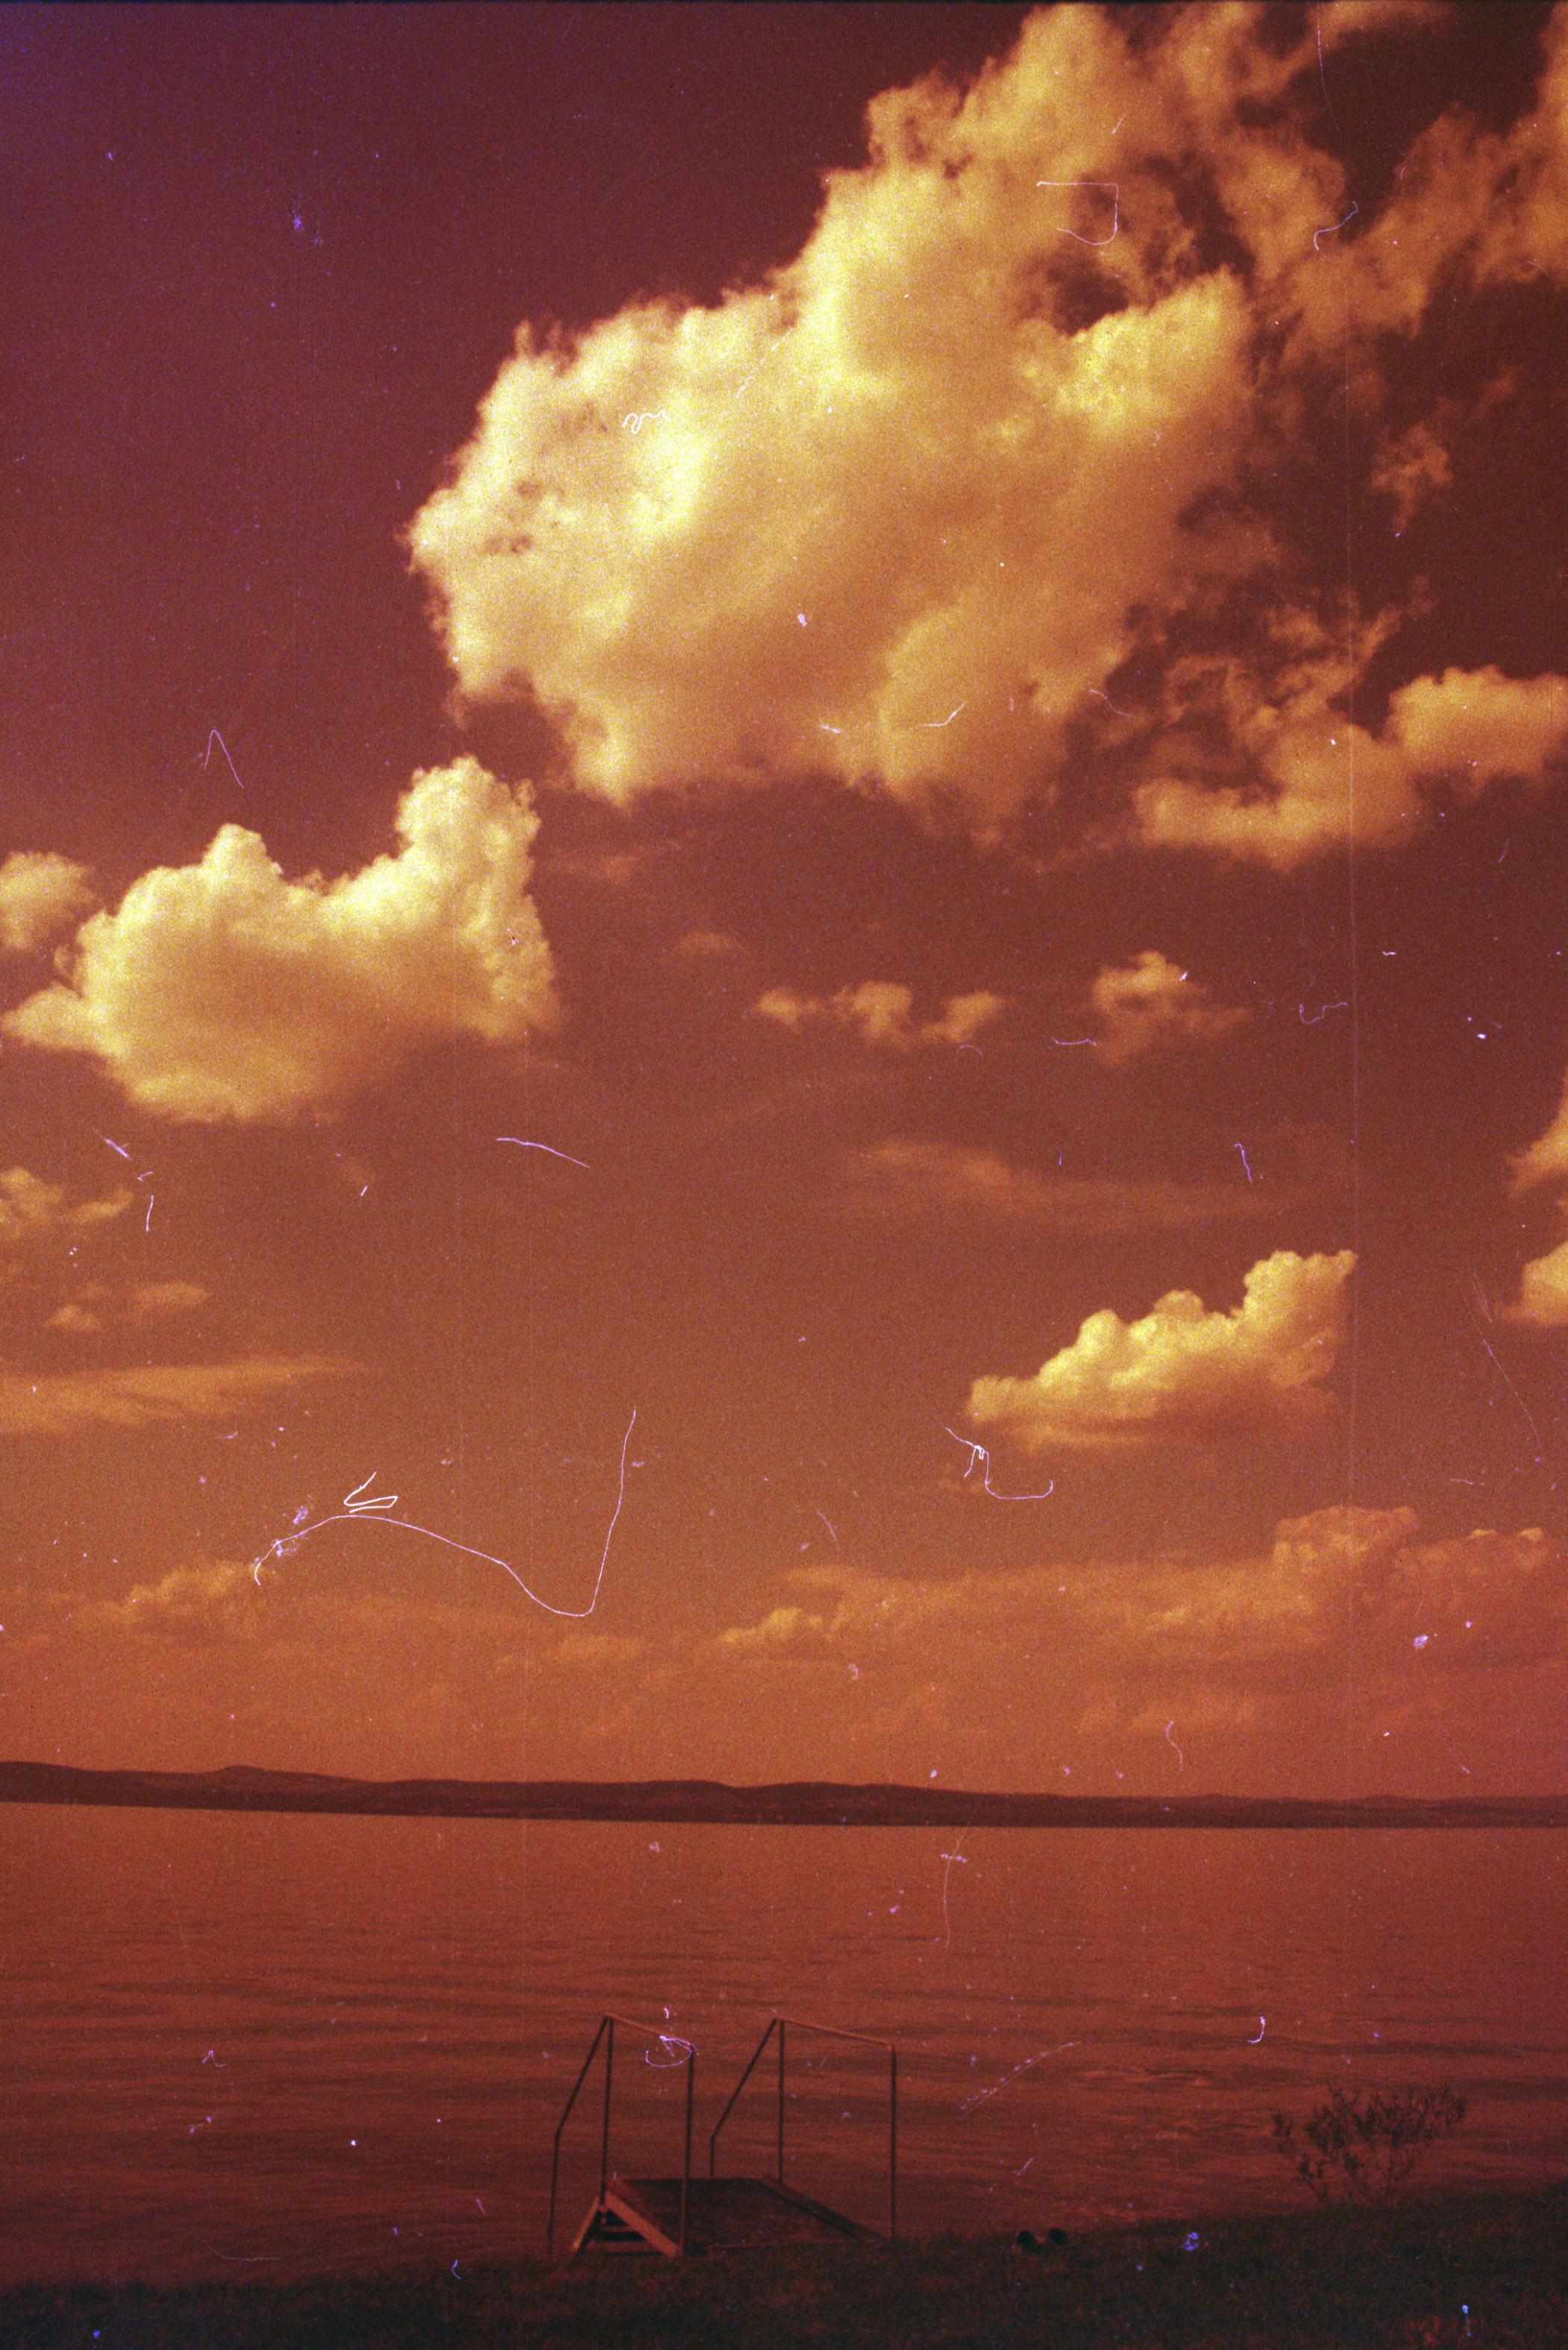
cloud, sky, sunrise, sunset, dawn, atmosphere, film, dusk, evening, canon, eos, 100, usm, fuji, expired, superia, 300, 2880, afterglow, meteorological phenomenon, red sky at morning